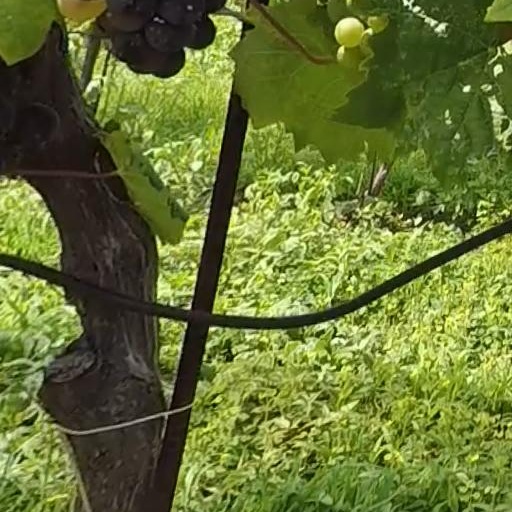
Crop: grape